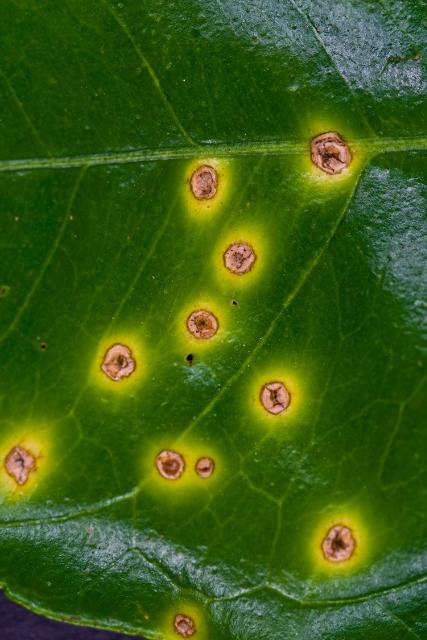
Plant: Citrus
Disease: citrus canker